Mary Ney

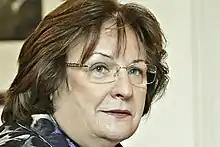

Dame Mary Ney (born 30 August 1949) is a British public servant who served as chief executive of the Royal Borough of Greenwich from 2000 and 2014.